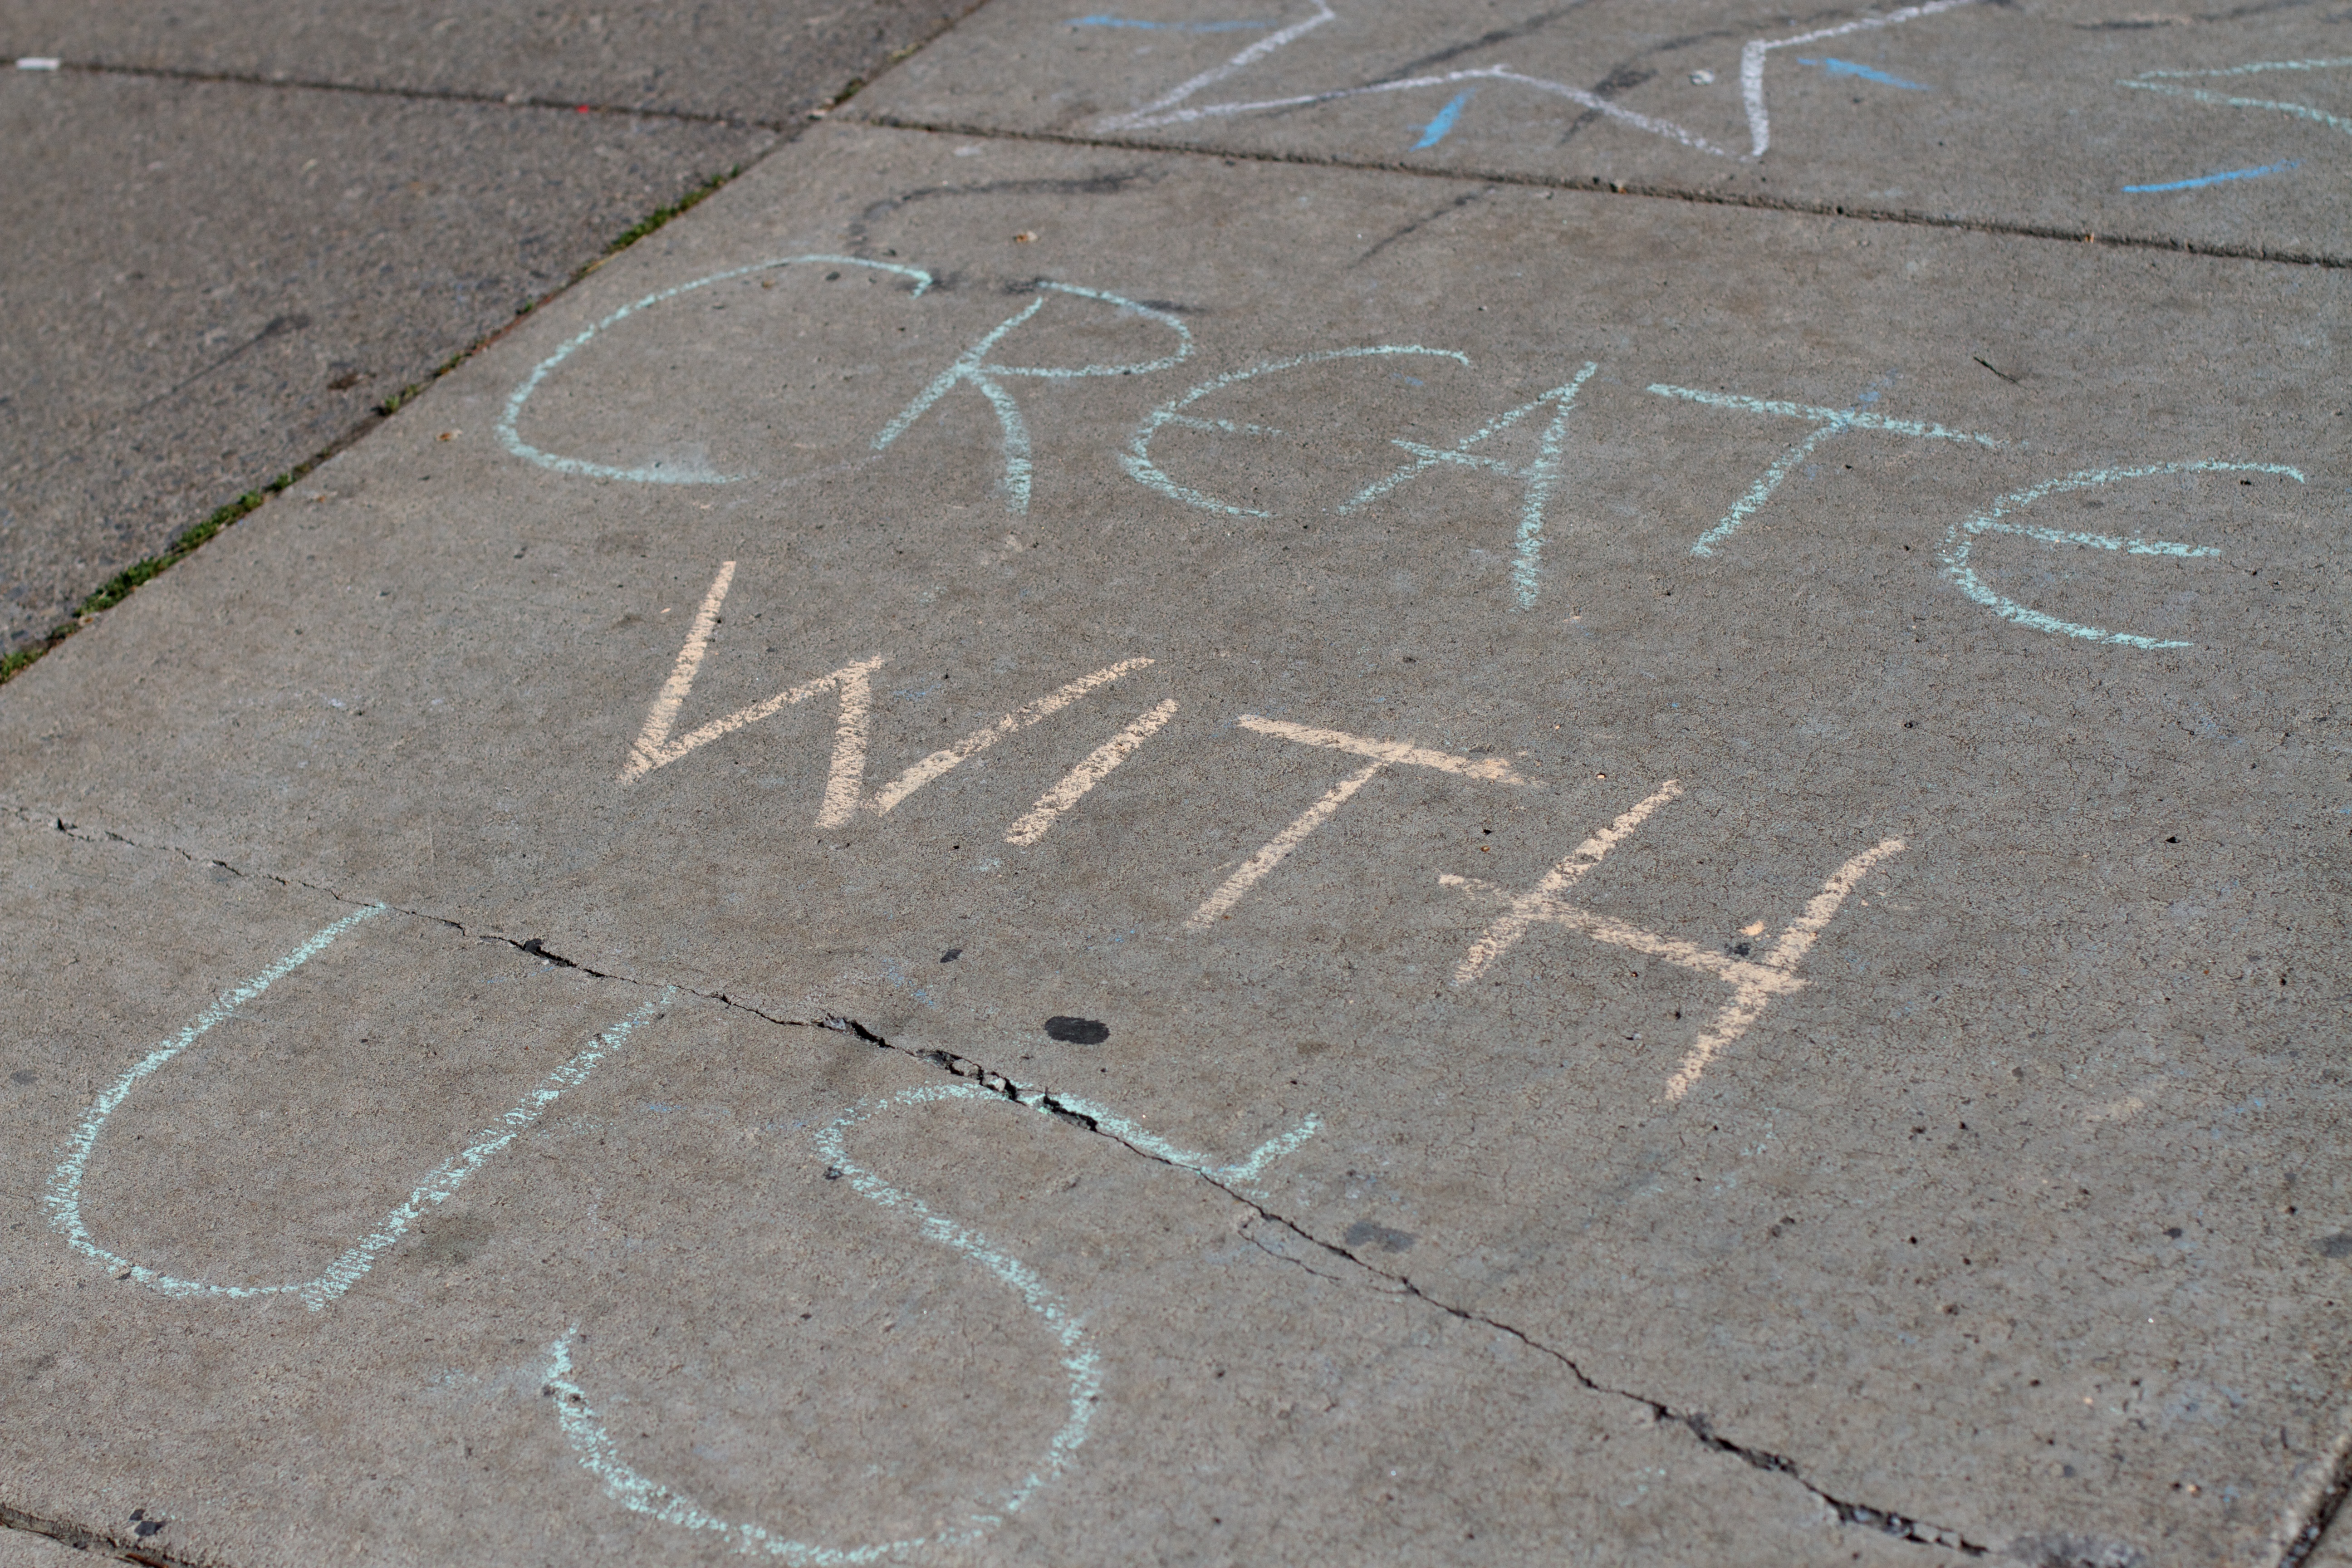
sand, sidewalk, floor, asphalt, line, soil, lane, material, public space, create, raildog, flooring, road surface